Dixie Carter (wrestling)

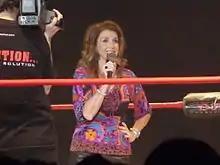
Carter speaks to the crowd in 2010

After making only occasional appearances on pay-per-views, Carter made her first appearance on "TNA Impact!" on August 27, 2009, interviewing new signee Bobby Lashley.